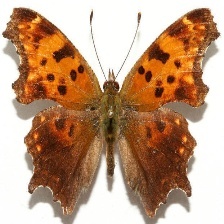
Species: EASTERN COMA
Butterfly family (ImageNet category): admiral